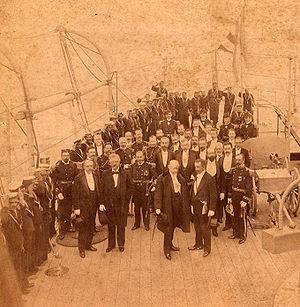
L’Abrazo del Estrecho est le nom donné à la rencontre entre le président de la nation argentine Julio Argentino Roca et le président du Chili Federico Errázuriz Echaurren, qui a lieu le 15 février 1899 à Punta Arenas, au sud du Chili